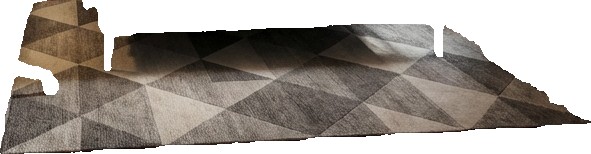
Surface category: rug